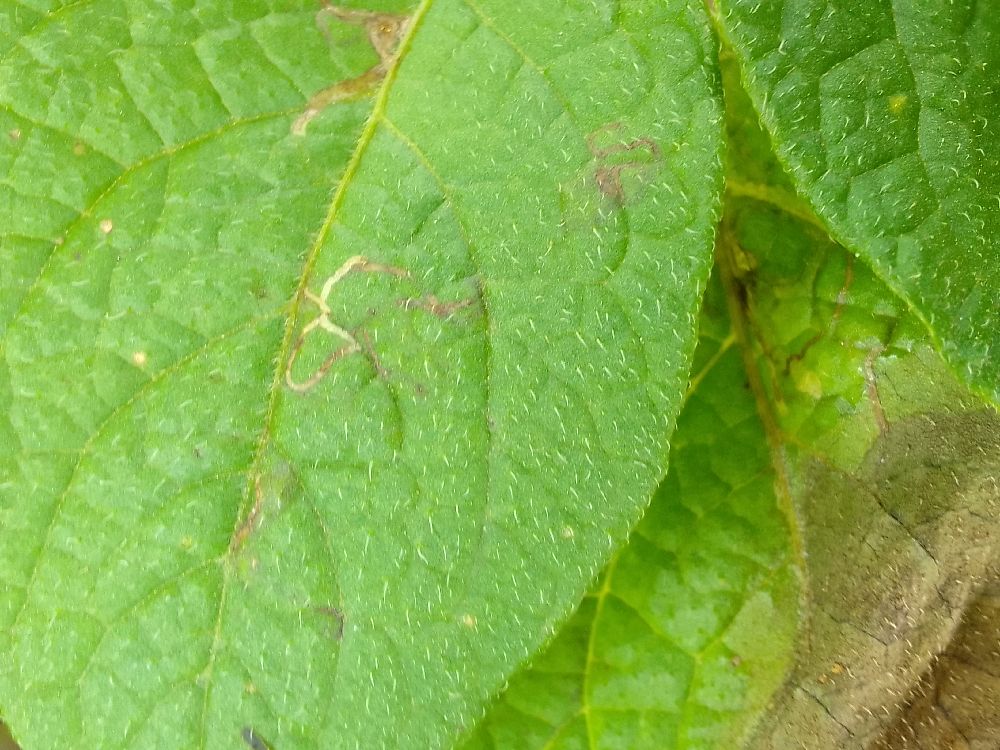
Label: Late blight